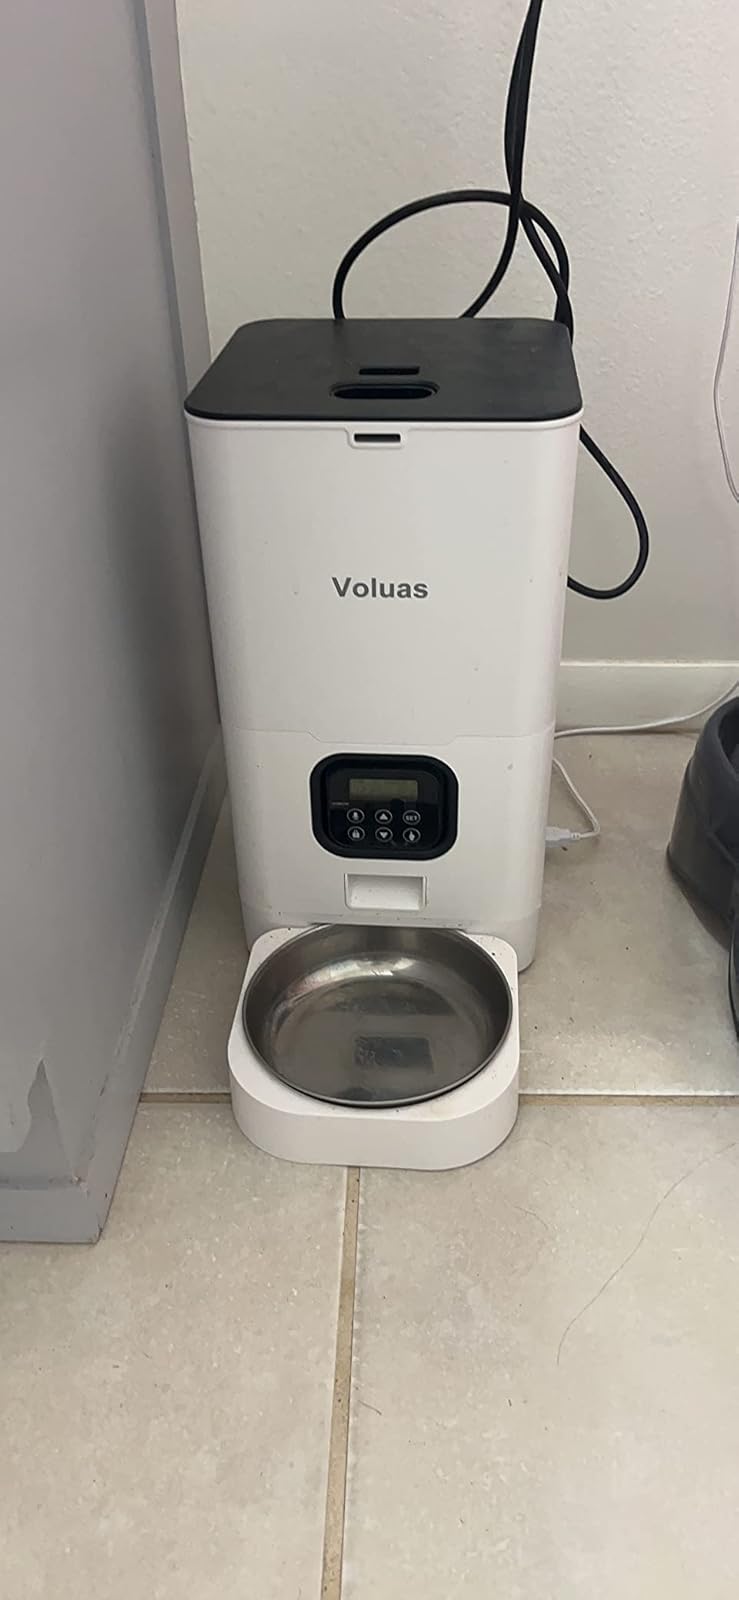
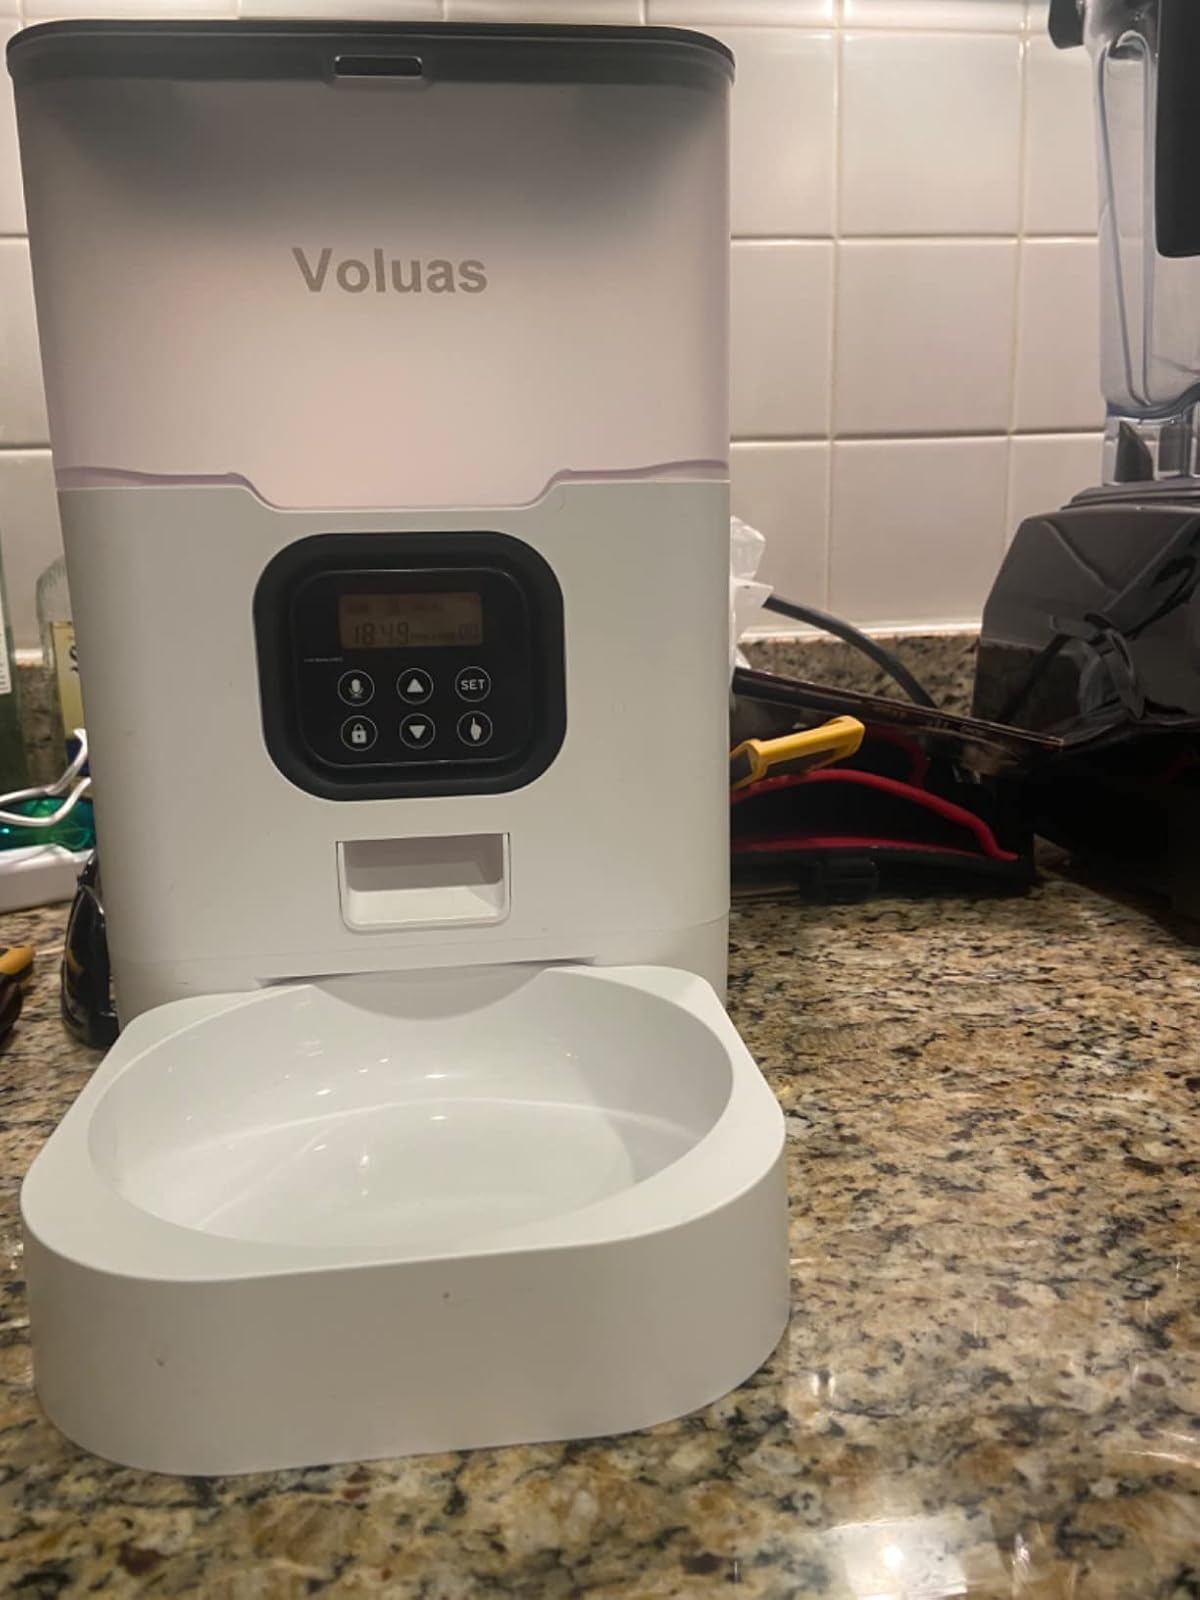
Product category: items_feeder
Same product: no